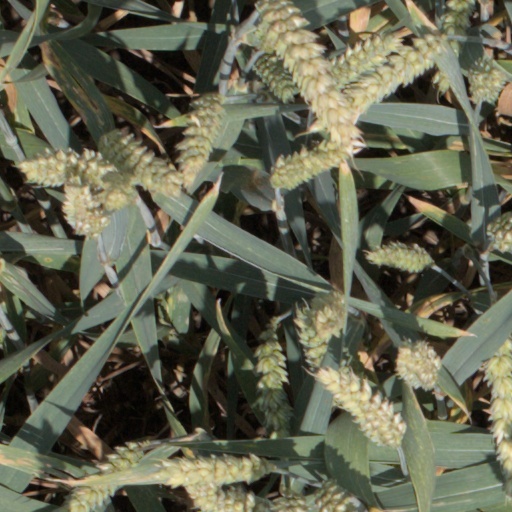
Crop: wheat